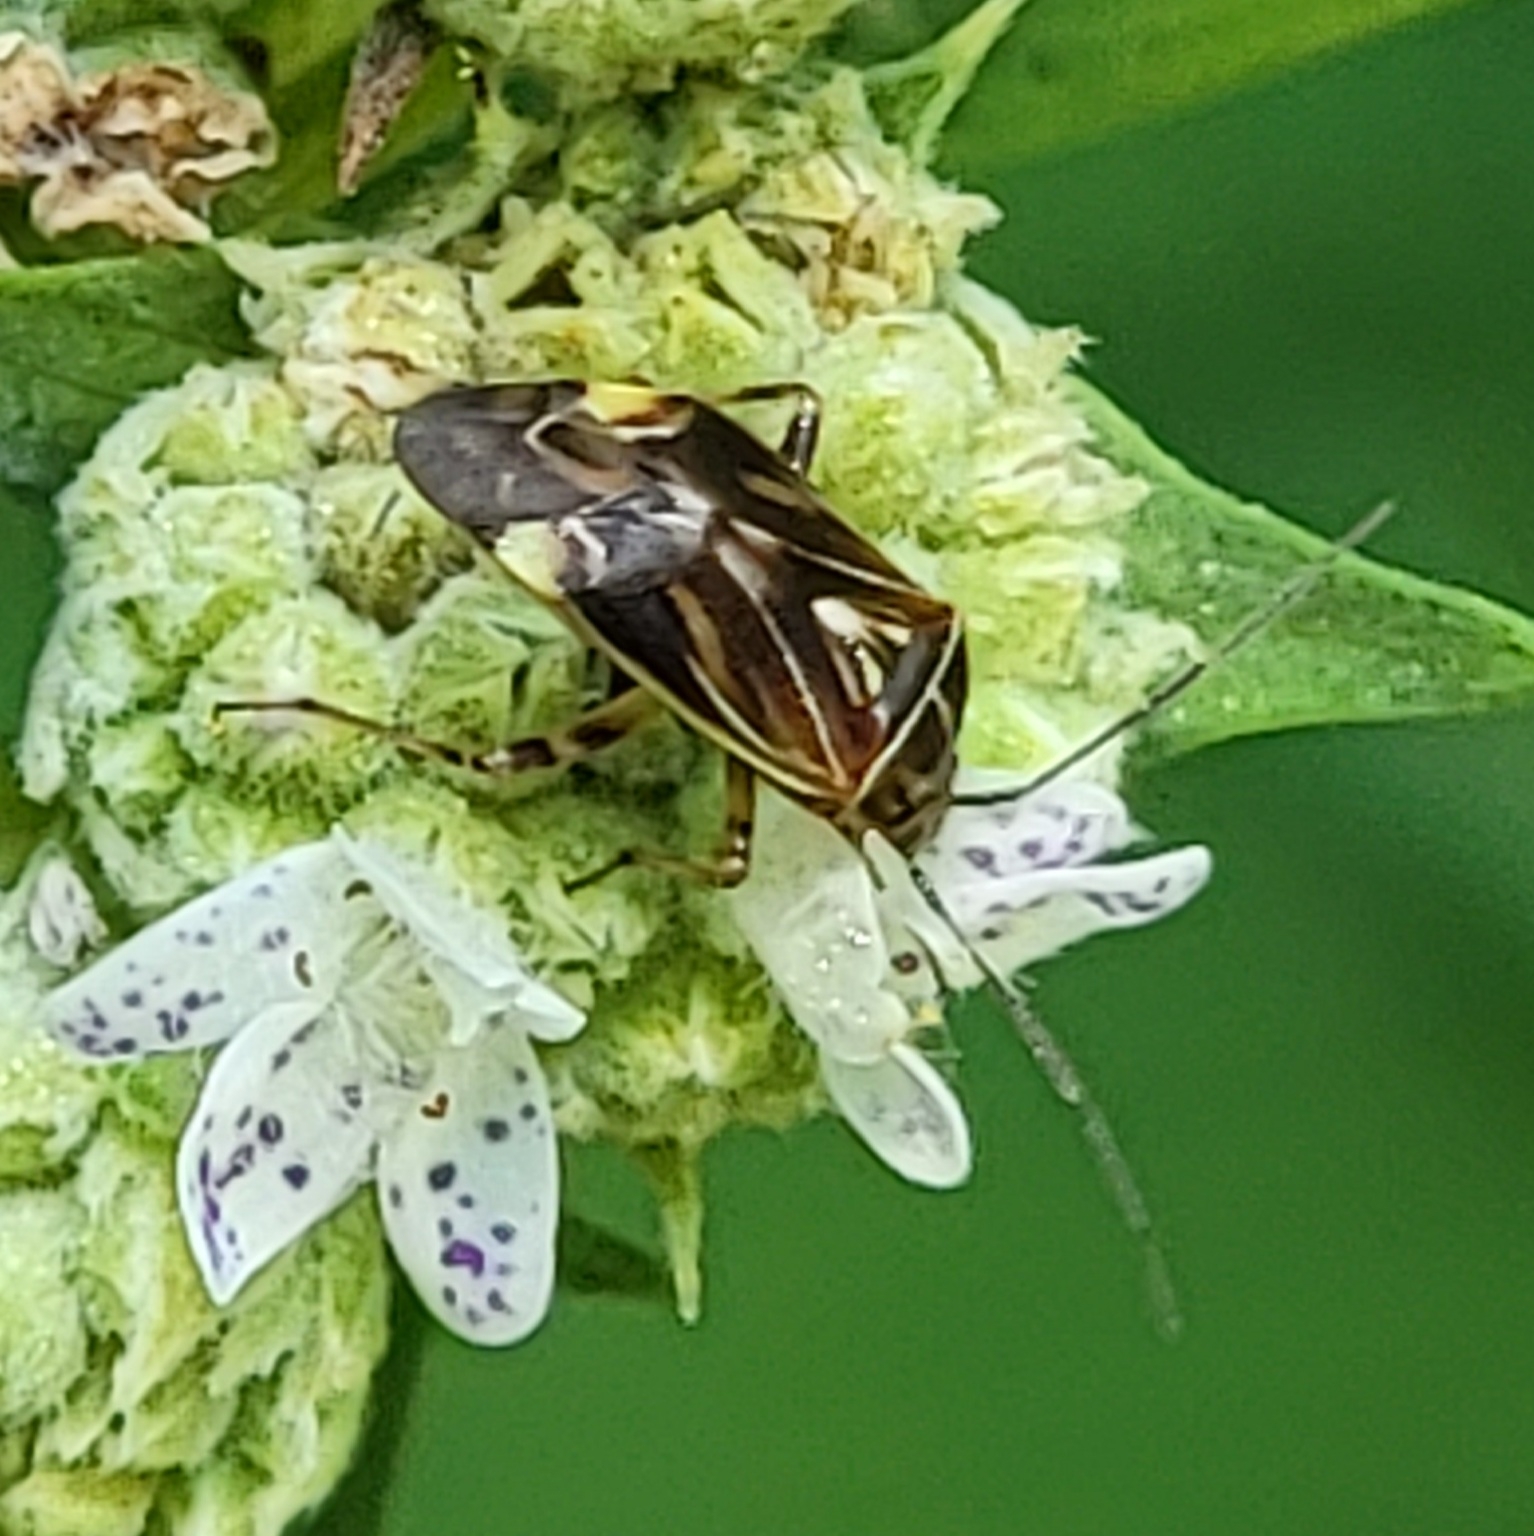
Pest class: lygus_bug